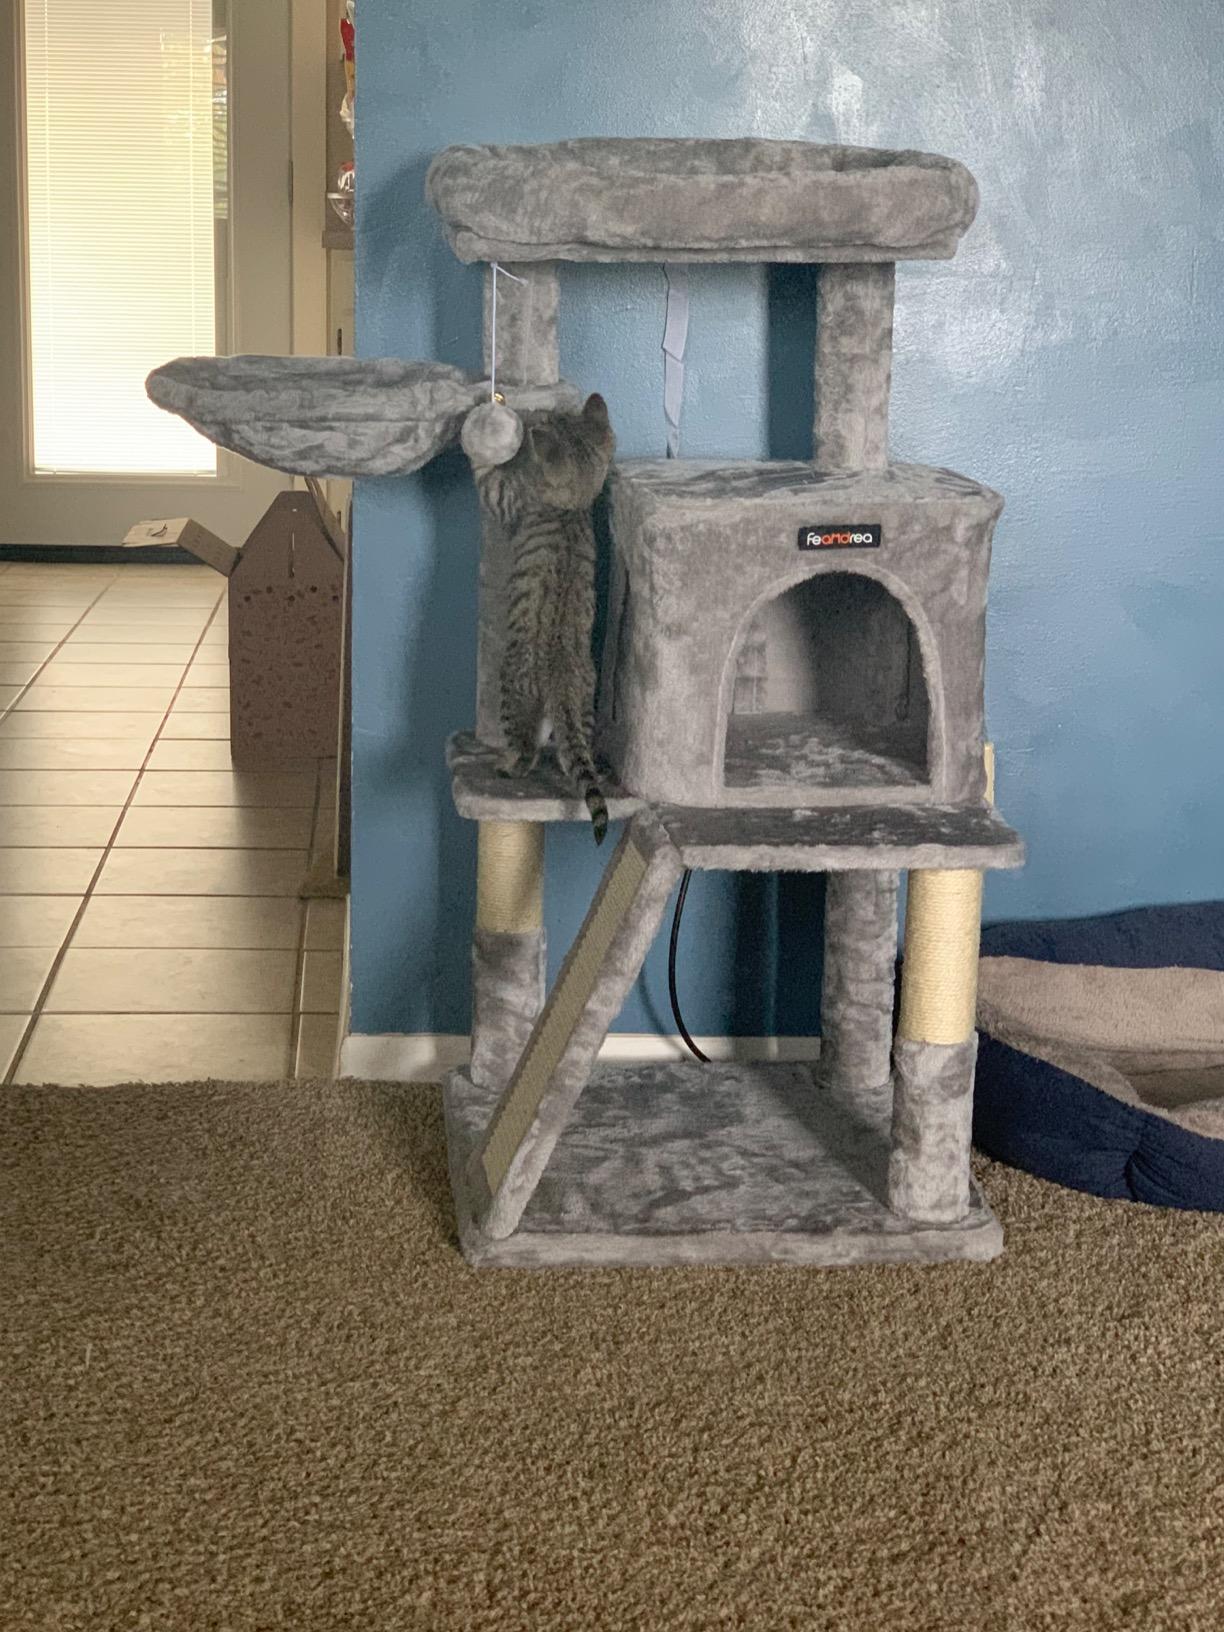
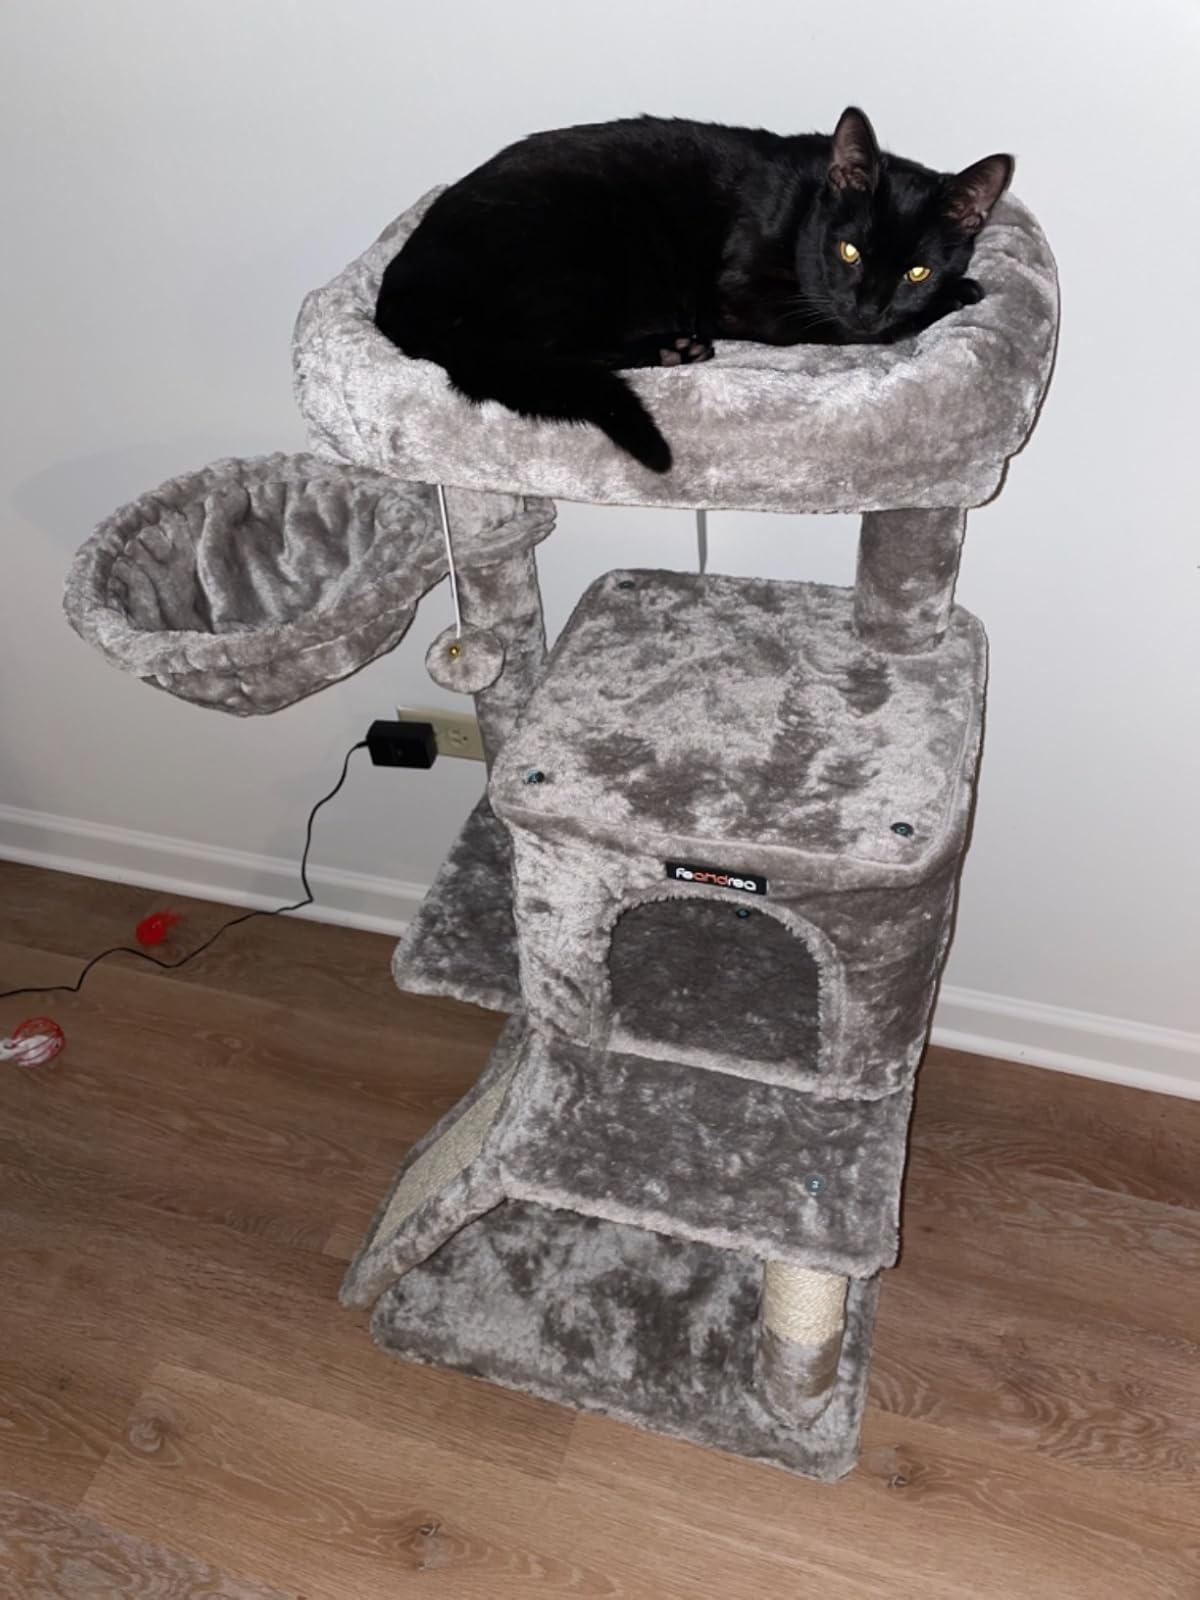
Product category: items_cat tree
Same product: yes